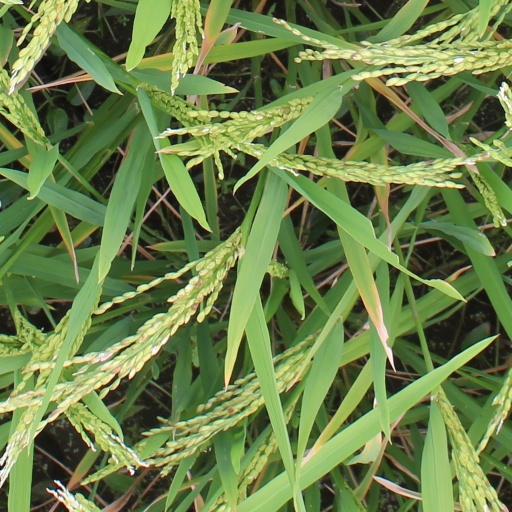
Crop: rice